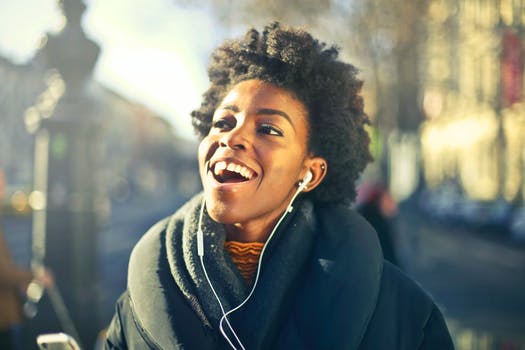
Label: No Watermark